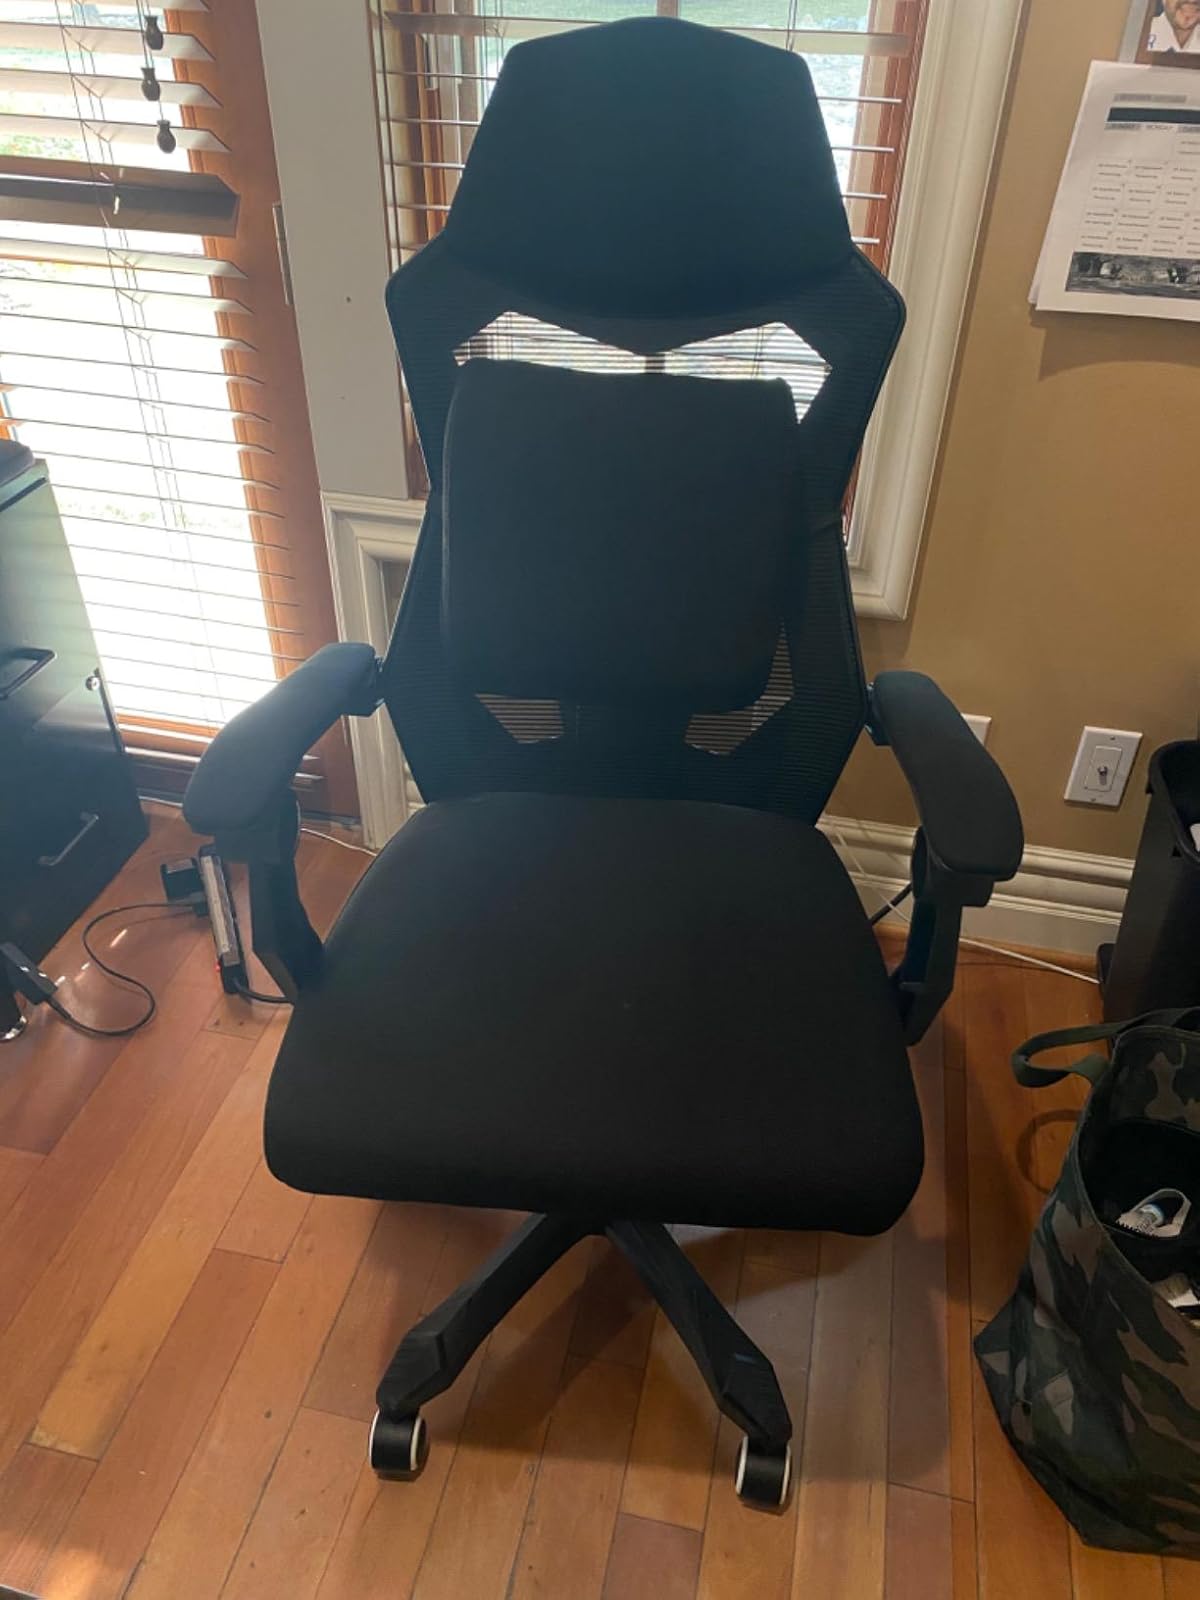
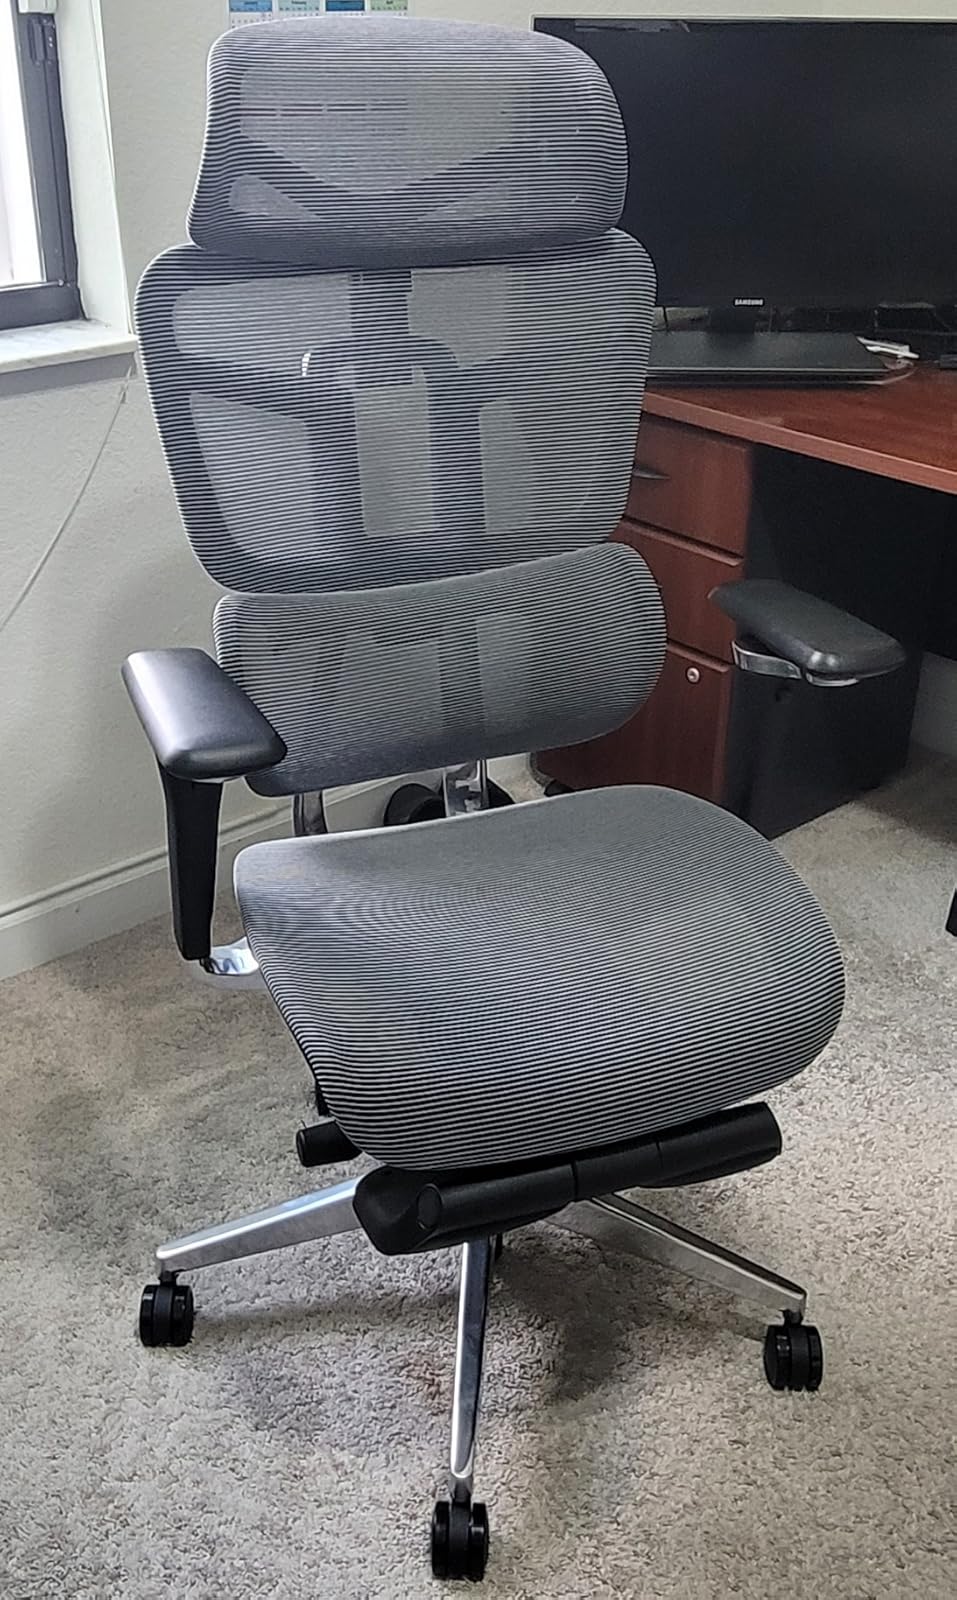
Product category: items_chair
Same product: no